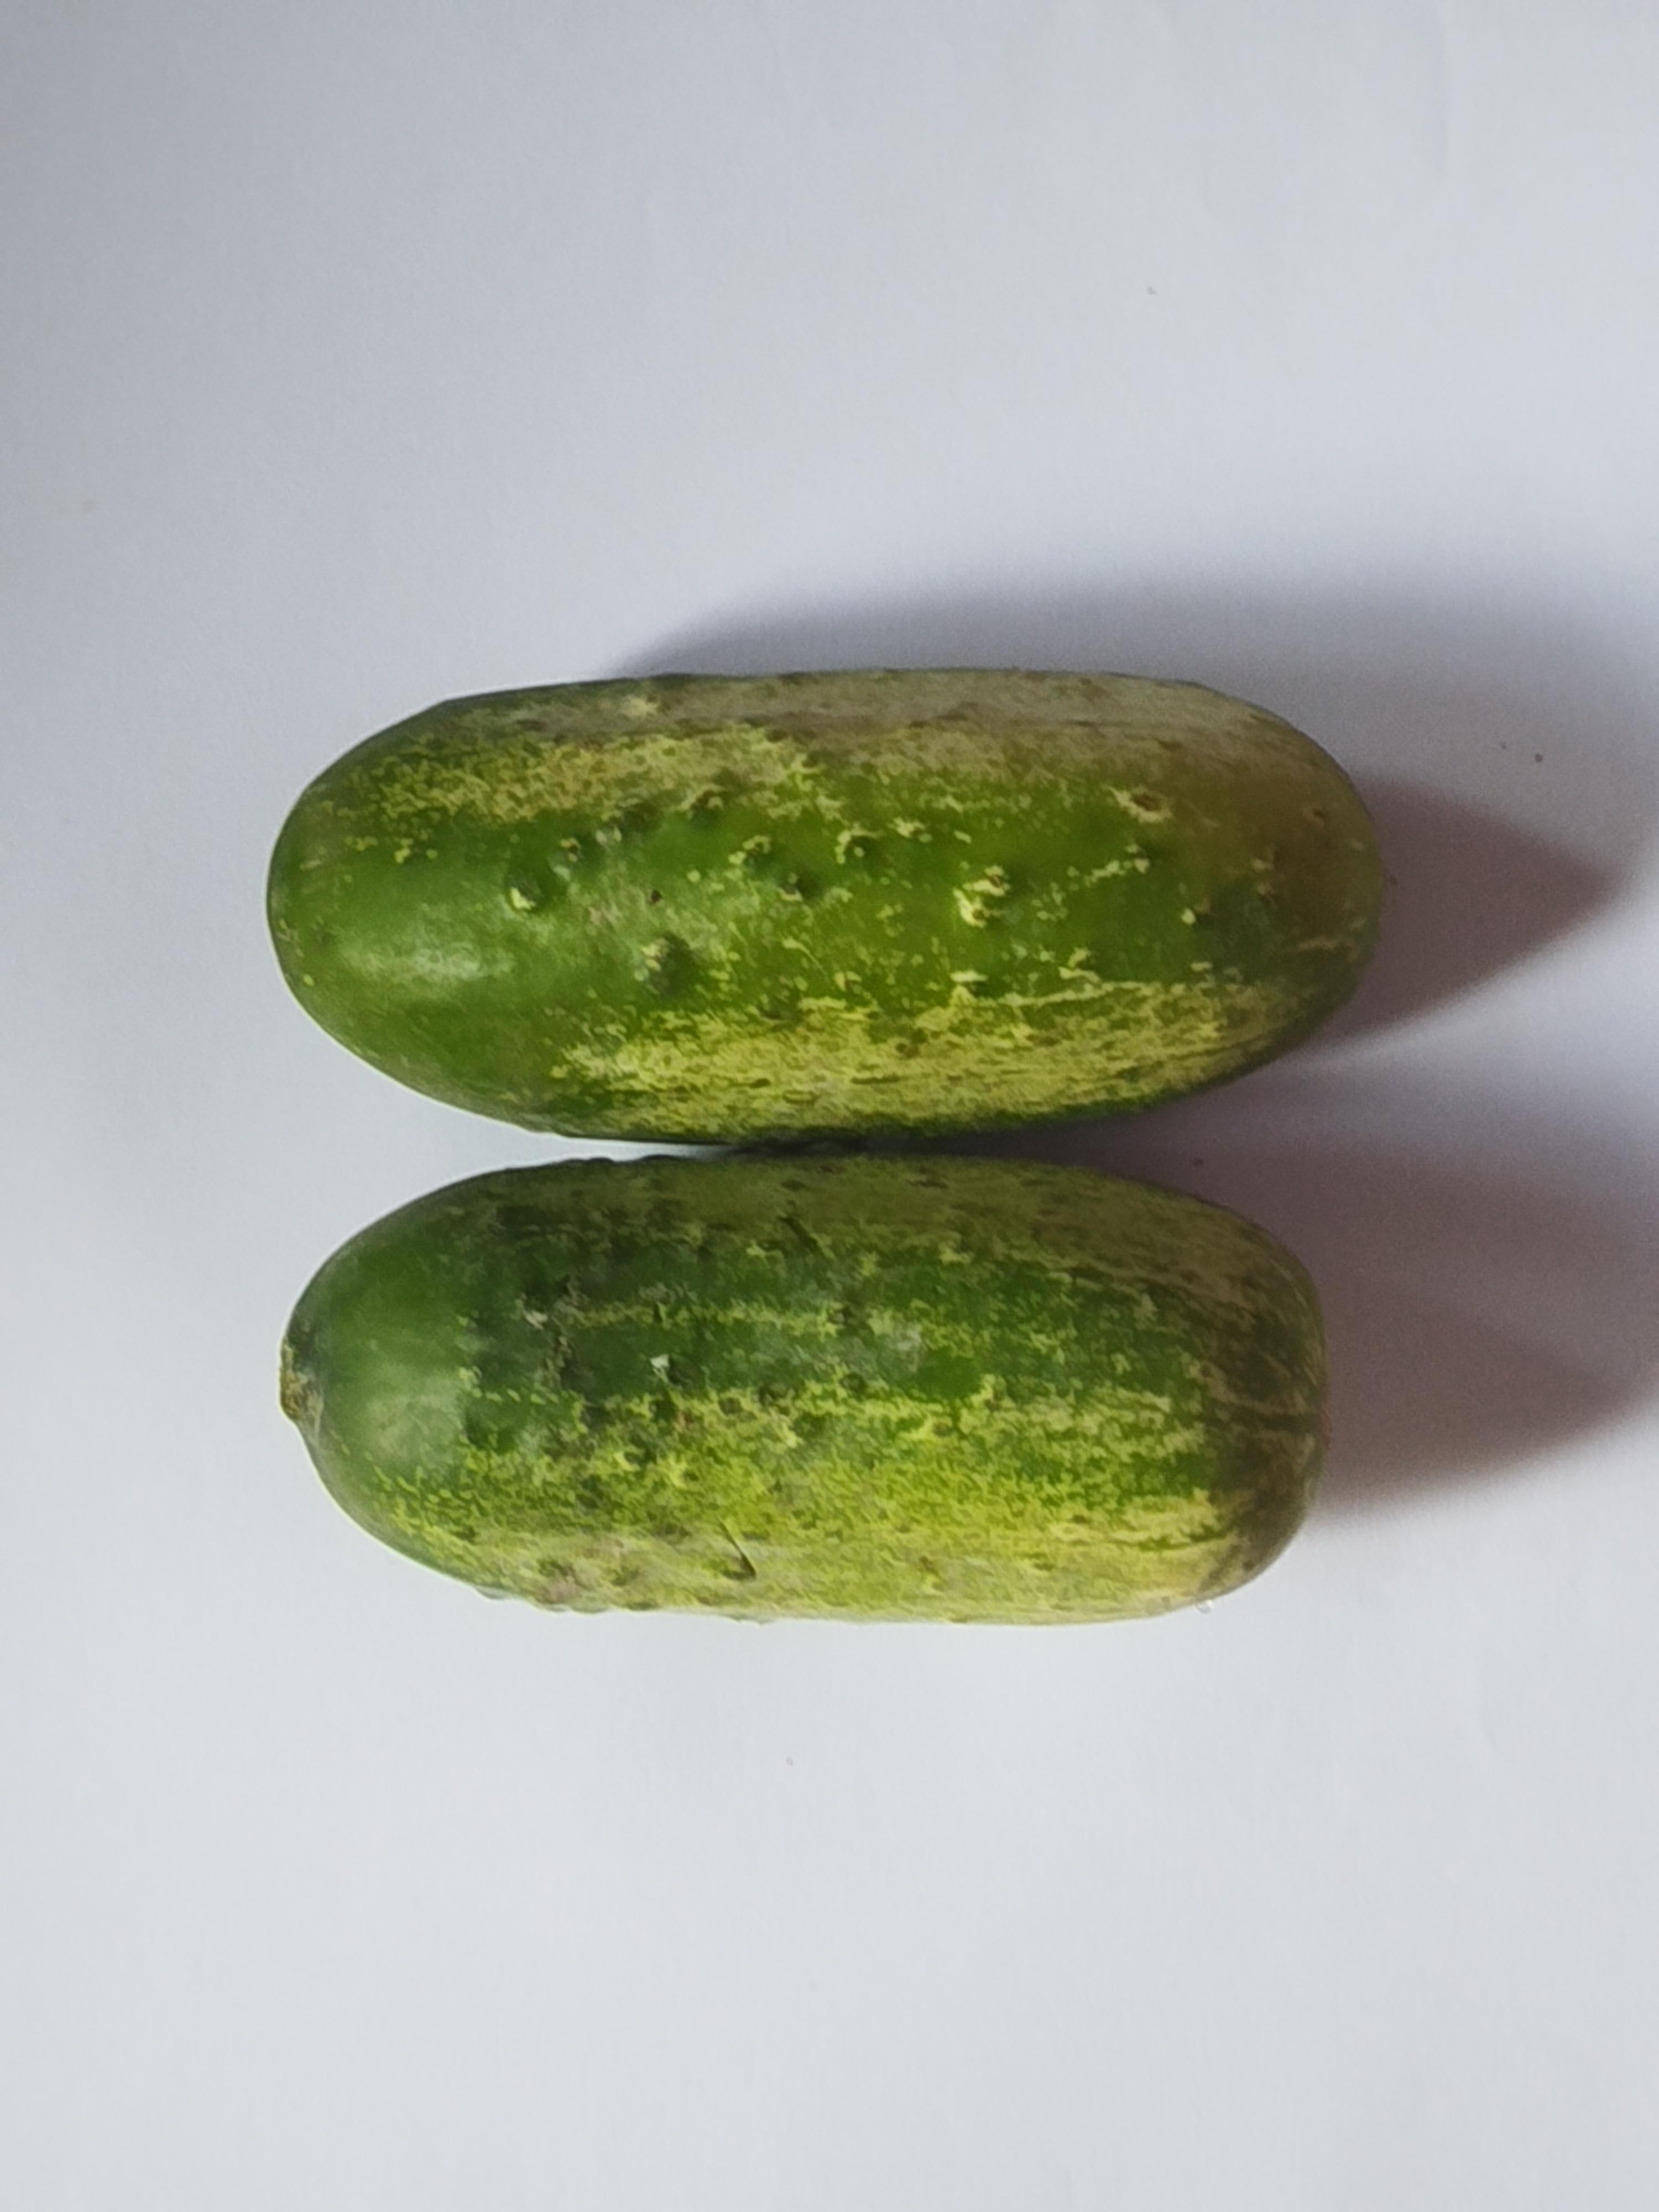
Label: Cucumber